Wellspring Theater

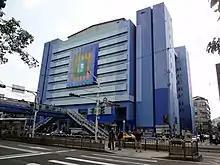
Shui Yuan Building

The Shui Yuan Building was once the unit of the Republic of China Armed Forces handling compulsory military service. In 2009, the building was rebuilt and reopened in November 2011.